Bord Gáis Energy Theatre

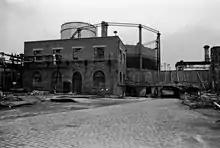
The site in 1985 prior to demolition

The site originally housed various buildings and structures of the Dublin Gasworks Company which were demolished in 1985 and decontaminated by the DDDA in the late 1990s and early 2000s at a cost of over €50M.